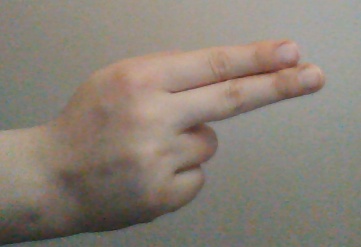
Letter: ain